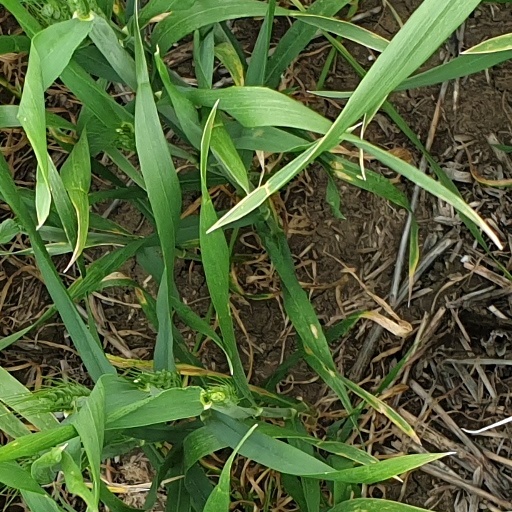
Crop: wheat